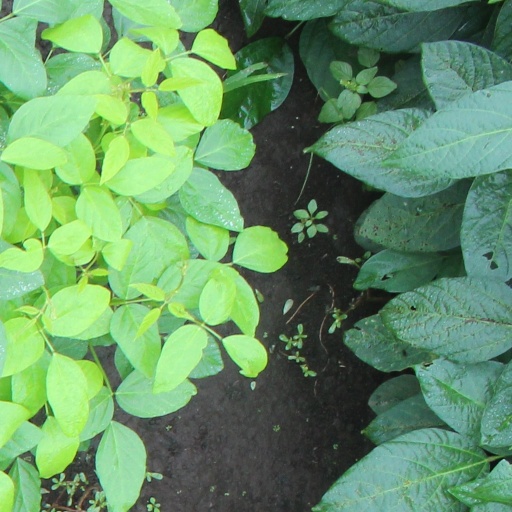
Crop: soybean